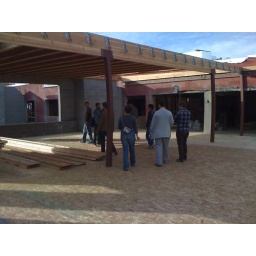
Instrument's new office on the second floor of Alberta Central between NE 17th and 18th on Alberta in Portland, OR.